Skull Valley Indian Reservation

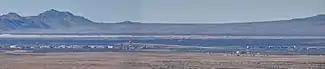
A panoramic view of the nearby Dugway Proving Ground where VX1 gas and other dangerous chemicals are tested by the U.S. Military, April 2015.

The event occurred during a routine test of a spraying system attached to an F-4 Jet. After successfully hitting the targets at low elevation with 80% of the loaded agent, the plane climbed up to as the remaining agent leaked out of the tanks. It began to rain and snow shortly afterwards, and it is assumed that the precipitation contained the agent, and that when sheep licked up the water and snow they began to show the symptoms of VX poisoning.